List of Samuel L. Jackson performances

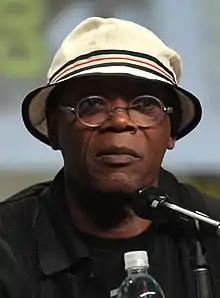
Jackson at the 2014 San Diego Comic-Con

Samuel L. Jackson is an American actor and film producer. A highly-prolific actor who starred in over 150 film roles to date, Jackson's films have collectively grossed over $27 billion, making him the highest-grossing live-action actor of all time as of 2021.